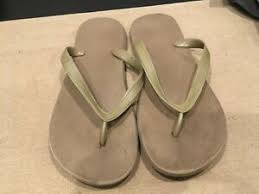
Waste category: shoes